Balsfjord Municipality

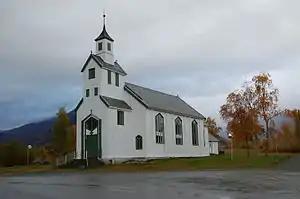
Balsfjord church.

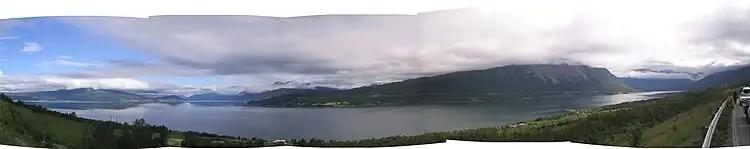
Balsfjord panorama

The local inhabitants are descendants of a mixture of Norwegian, Sami and Kven people. Due to the assimilation processes carried out by the Norwegian government, today very few traces of Sami and Kven culture survive. From the 18th century until the 20th century, trappers from Balsfjord were active in the Arctic, hunting in areas from Greenland to Novaya Zemlya.